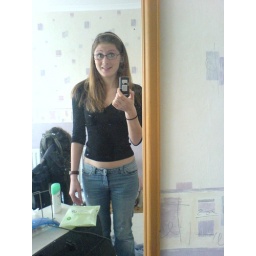
This is me reeling in disbelief at how dirty my mirror is.